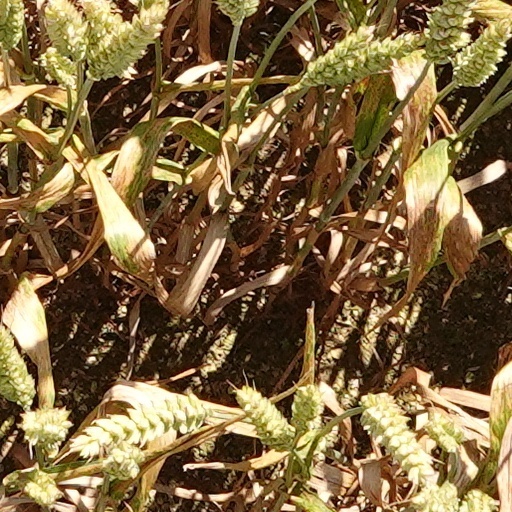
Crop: wheat